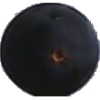
Label: blue_grape